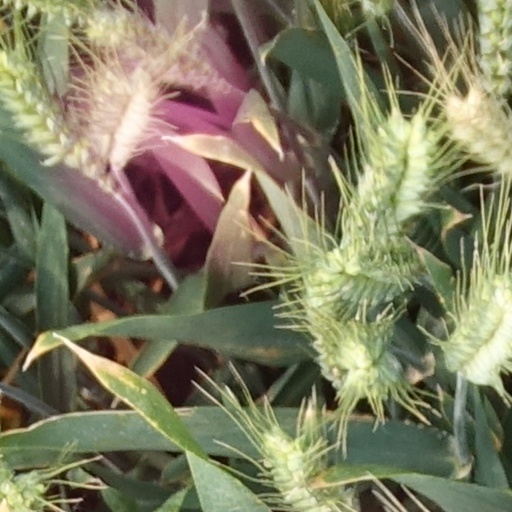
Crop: wheat